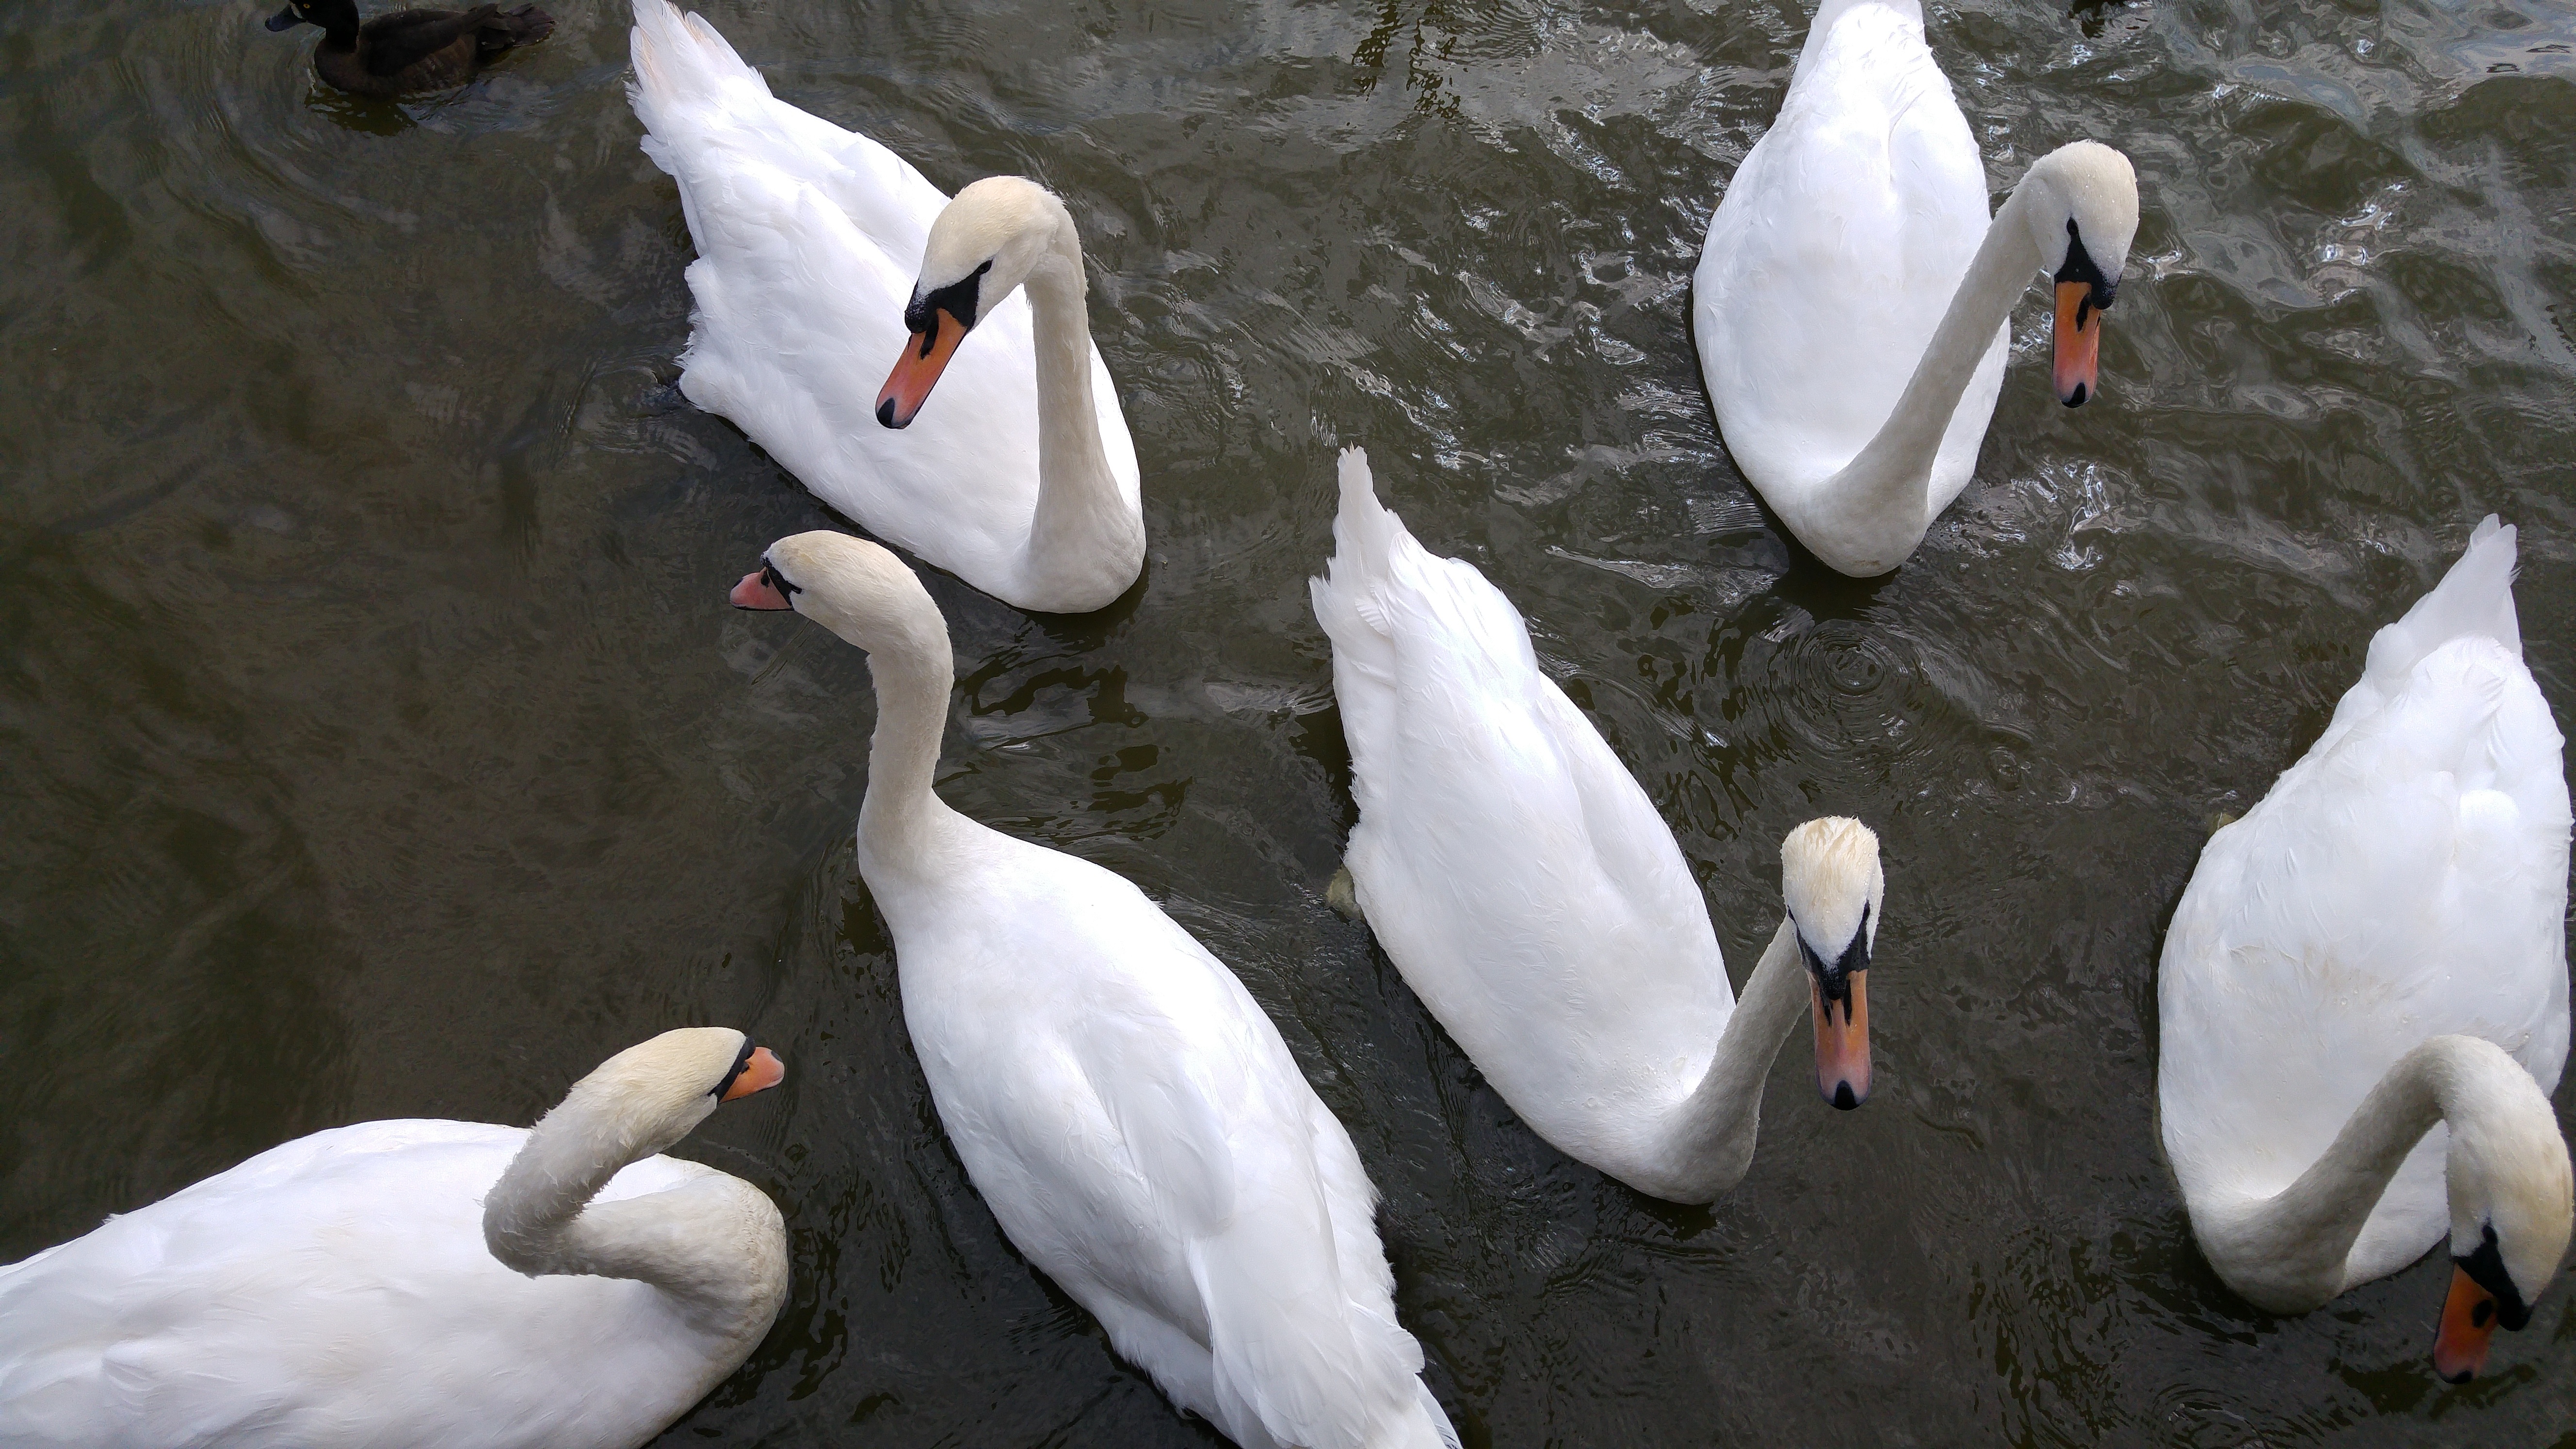
water, bird, wing, lake, beak, fauna, swimming, swan, vertebrate, waterfowl, water bird, mute swan, ducks geese and swans